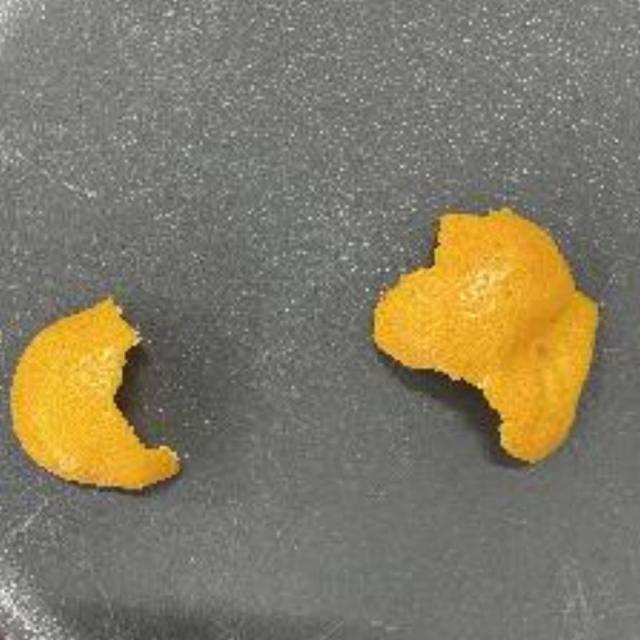
Label: peels